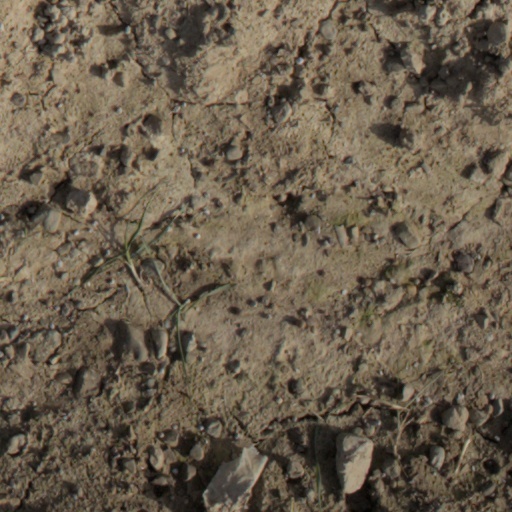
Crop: wheat